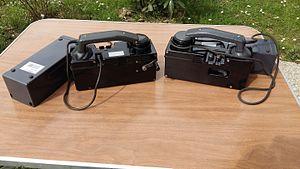
Téléphones militaire suisse TF53
Le Téléphone de table TF53 est un téléphone militaire de l'armée suisse dont le boitier complet pèse 2,7 kg. Version fixe du téléphone de campagne 50, son fonctionnement en est similaire.